Lake Forest Academy

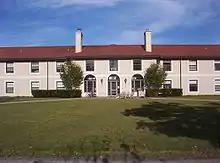
Atlass Hall

Atlass is the newest boys' dormitory, and located in the center of campus, it is closest to the academic buildings and dining hall. In addition to generously sized rooms and new furniture, Atlass also sports a comfortable lounge area with a television, sofas, and pool table. Atlass is a two-story building that houses 70 boys and four faculty members in apartments on either north or south end of the dorm.